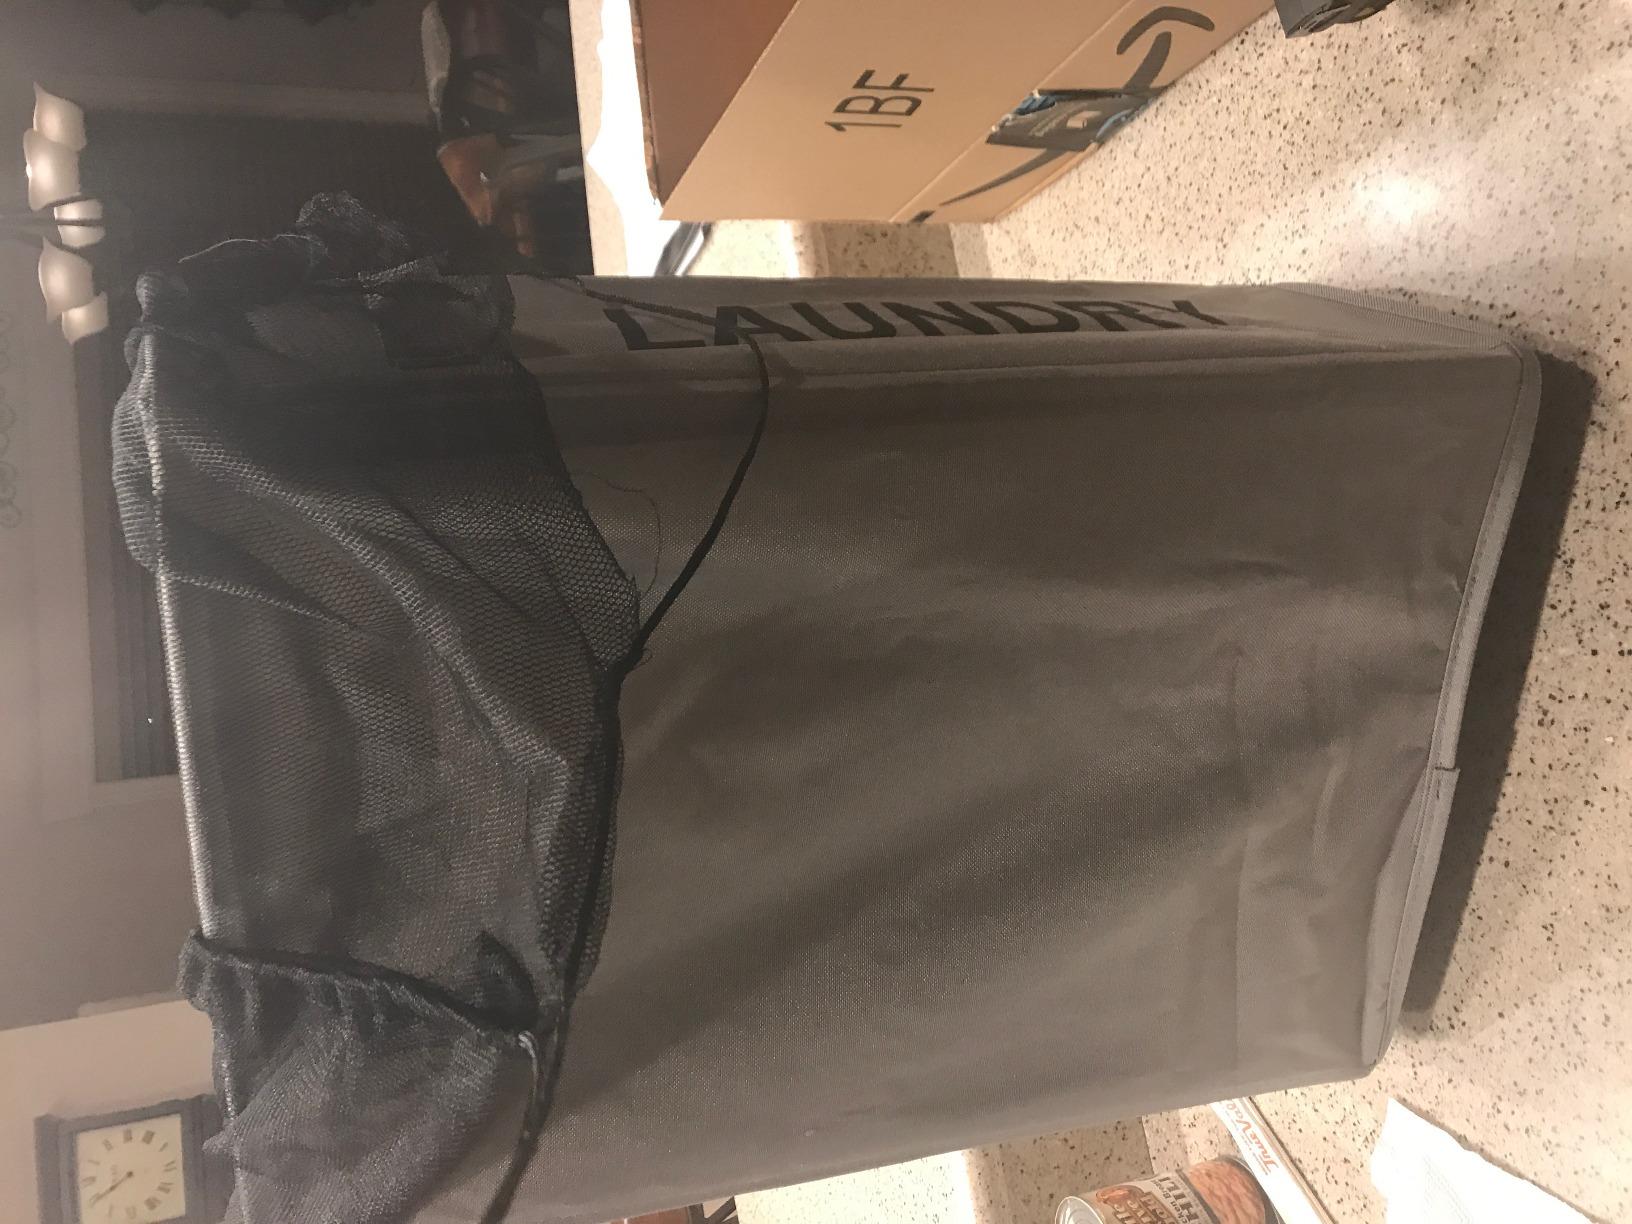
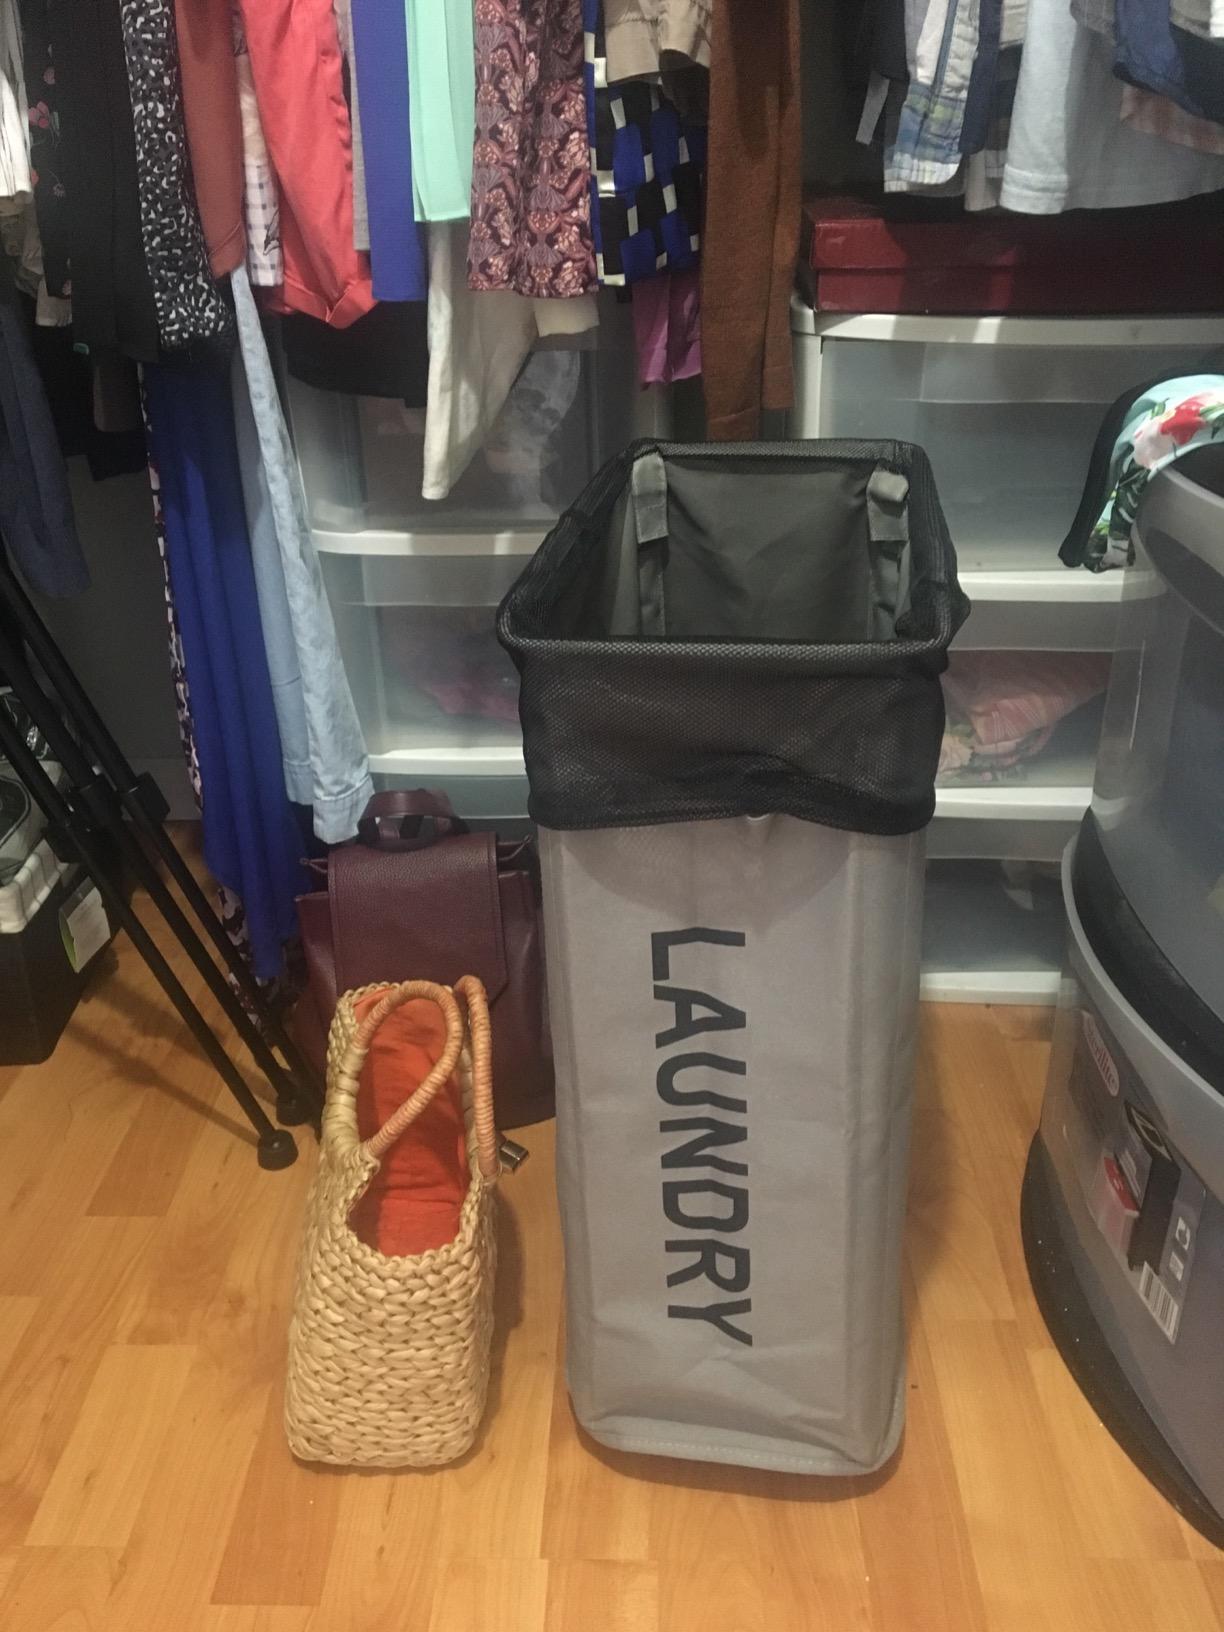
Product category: items_hamper
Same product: yes